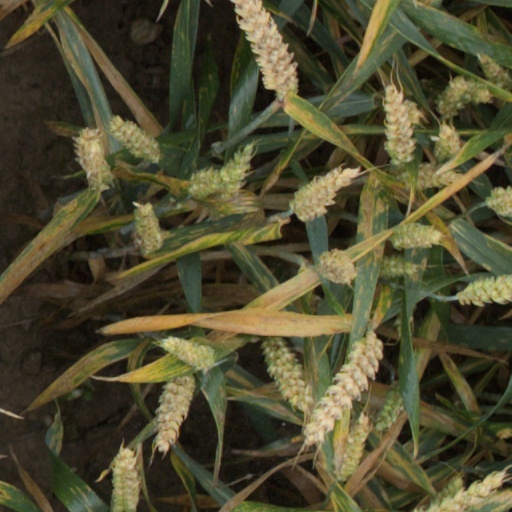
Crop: wheat